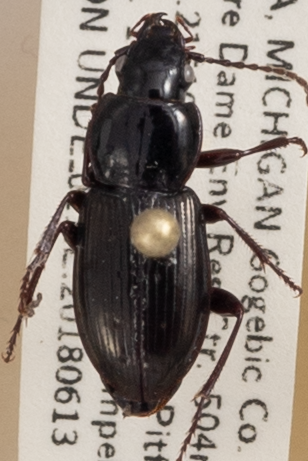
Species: Pterostichus pensylvanicus
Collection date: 2018-06-13 04:00:00
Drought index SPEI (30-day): -0.698
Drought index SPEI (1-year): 0.188
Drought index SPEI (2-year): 2.09